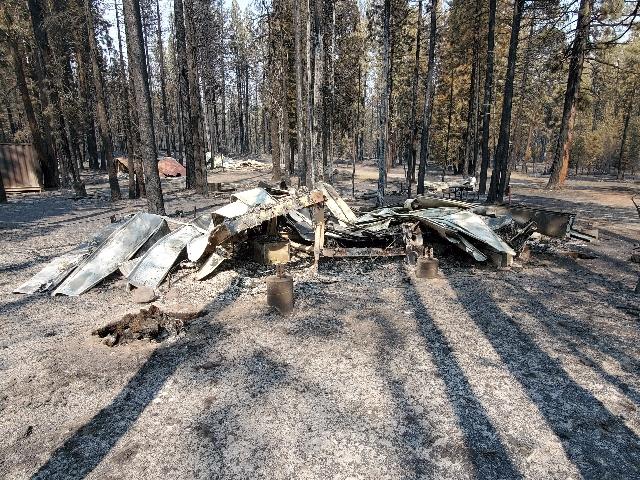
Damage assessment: destroyed